Lancia Aprilia

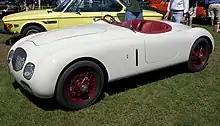
1946 Aprilia Corsa Sport by Riva/Pagani.

The Lancia Aprilia is featured in "Land of Black Gold", one of "The Adventures of Tintin", in the story's car chase scene. Driven by Tintin with Captain Haddock and Snowy as passengers, they chased the villain Prof. Smith, alias Dr. Müller, who kidnapped Prince Abdullah and tried to run away in the desert.